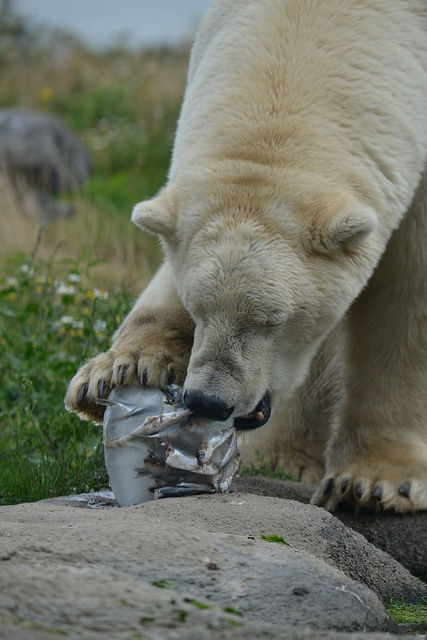
The polar bear is chewing on his icy treat.
A polar bear stands on a rock chewing on an object.
A polar bear gnaws on a block of ice with fish frozen in it.
A bear that is standing on a rock.
The polar bear is trying to eat something on the rock.